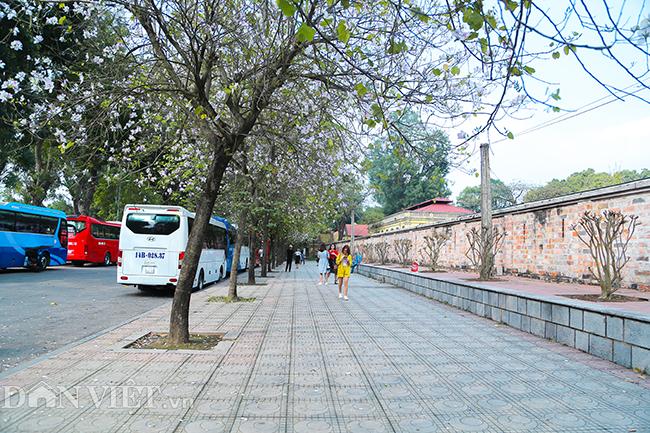
có những chiếc xe khách xuất hiện ở hai bên đường